Effendi

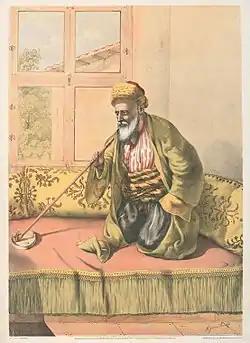
A Turkish Effendi (1862)

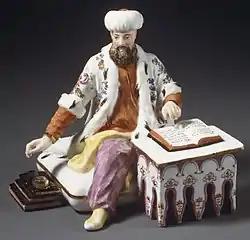
Figurine of an effendi, circa 1770, hard-paste porcelain, height: 10.8 cm, Metropolitan Museum of Art (New York City)

Effendi or effendy (originally from ) is a title of nobility meaning "sir", "lord" or "master", especially in the Ottoman Empire and the Caucasus"." The title itself and its other forms are originally derived from Medieval Greek "aphentēs" which is derived from Ancient Greek "authentēs" meaning lord.